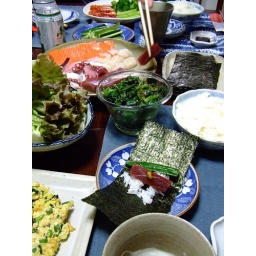
New Year's table in my parents' house